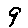
Label: 9